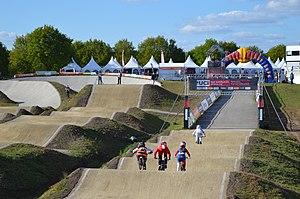
La 17ᵉ édition de la coupe du monde de BMX a lieu du 27 avril au 29 septembre 2019. Cette année, cinq villes étapes organisent chacune deux épreuves consécutivement.